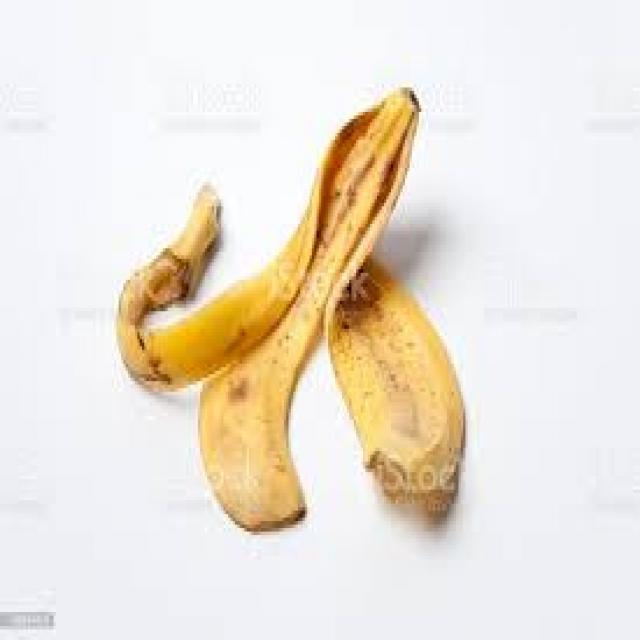
Label: bananas